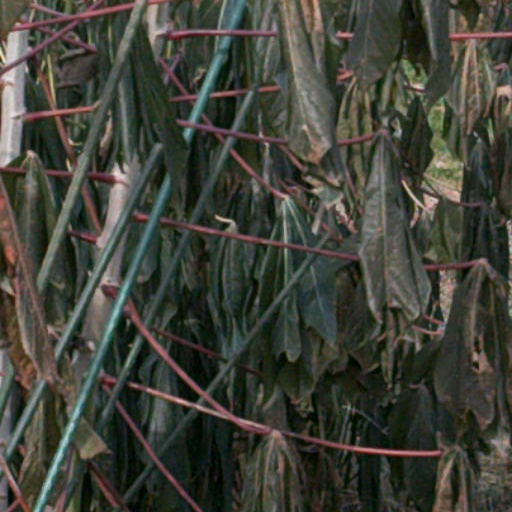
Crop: cassava